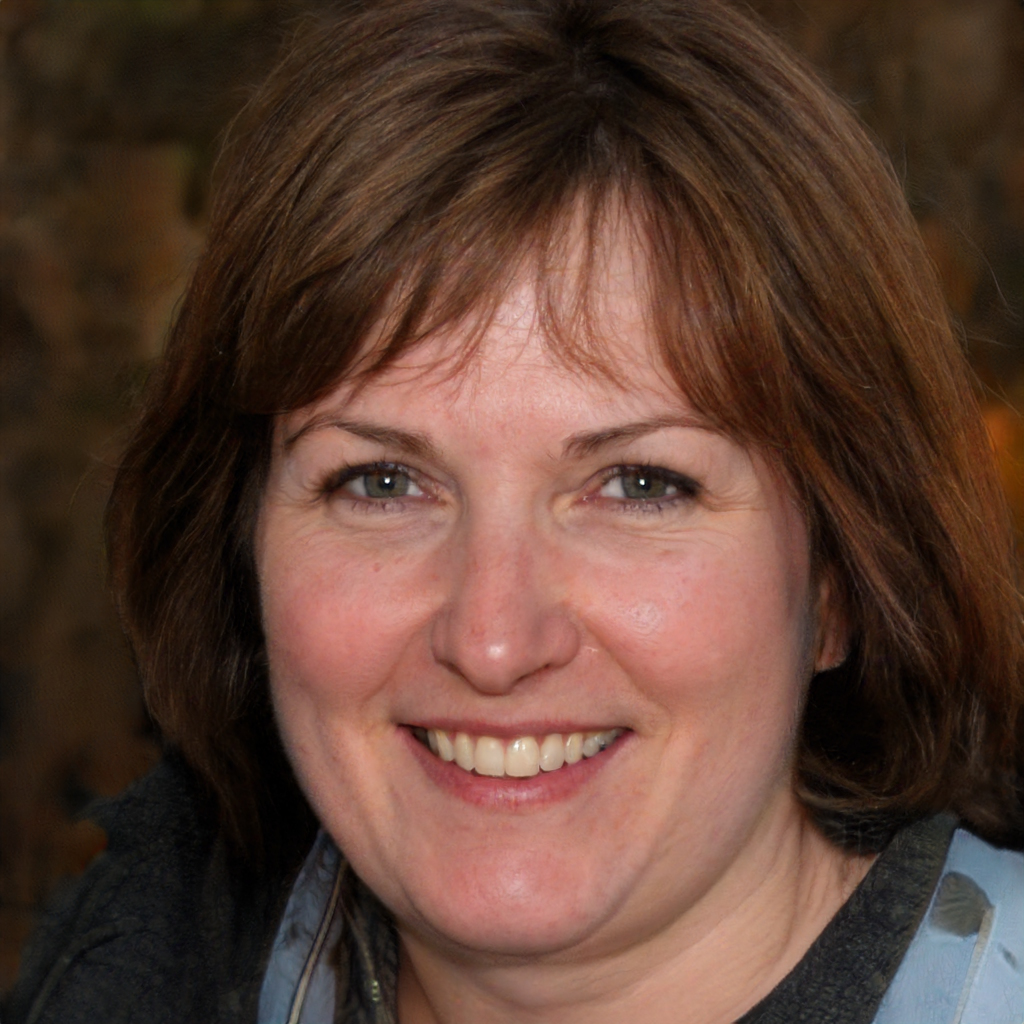
Label: Colored